Jack McQuillan

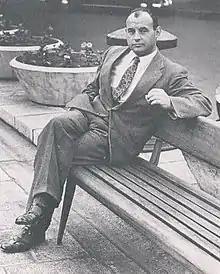
McQuillan in 1948, taken outside Leinster House

John McQuillan (30 August 1920 – 8 March 1998) was an Irish politician, trade unionist and army officer.